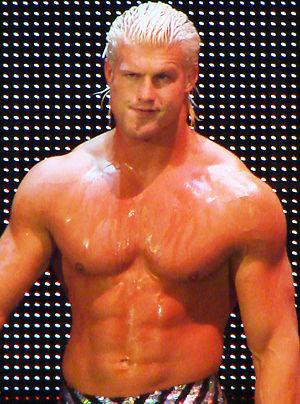
Nicholas Theodore Nemeth, plus connu sous le nom de Dolph Ziggler, est un catcheur américain. Il travaille actuellement à la World Wrestling Entertainment, dans la division Raw.